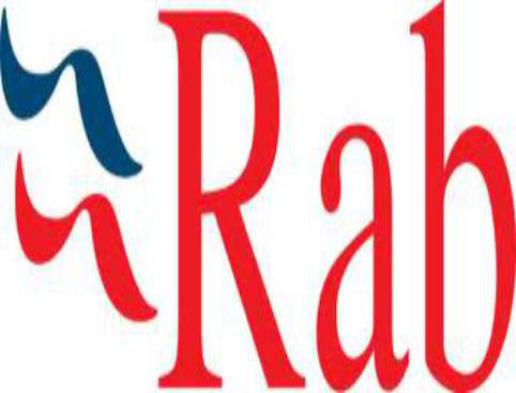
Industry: Clothes